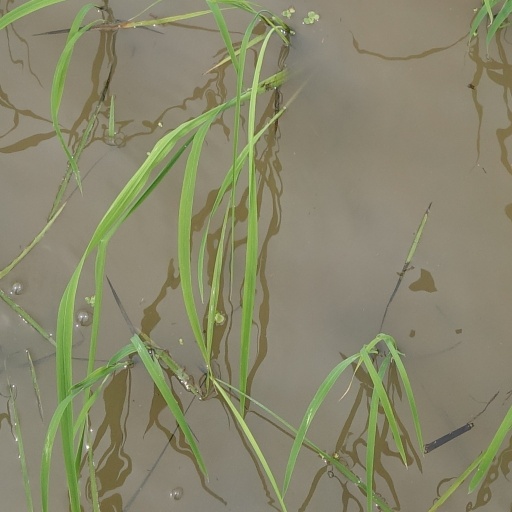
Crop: rice